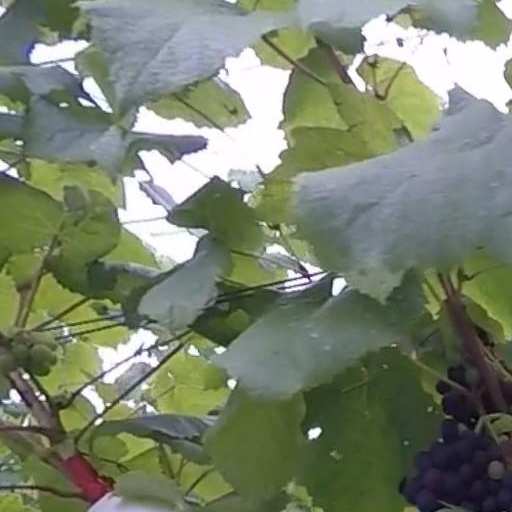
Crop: grape